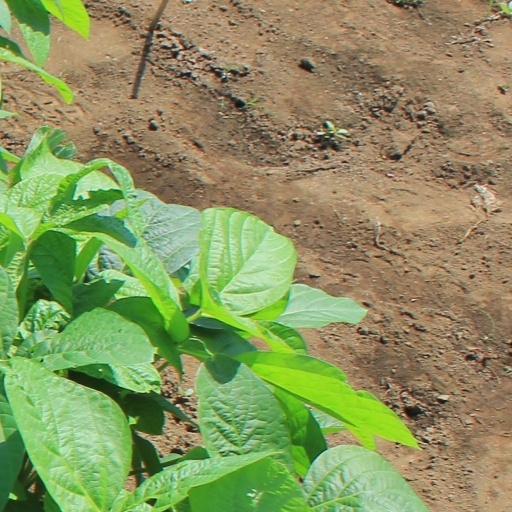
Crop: soybean